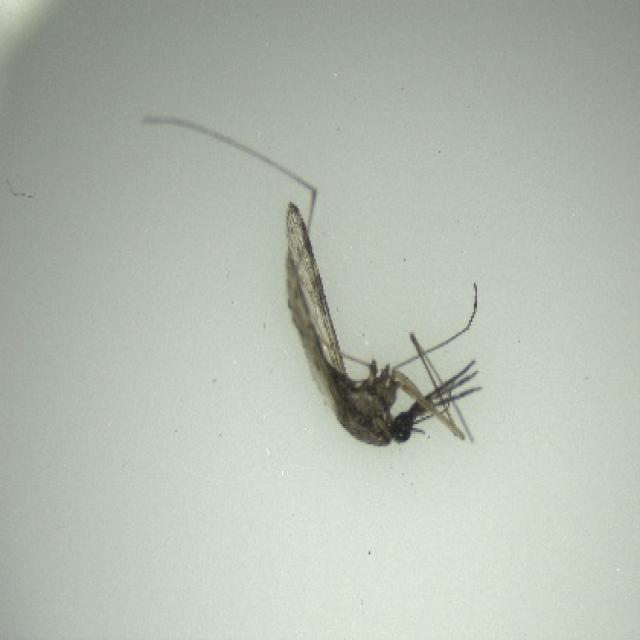
Species: anopheles_sinensis